H. H. Asquith

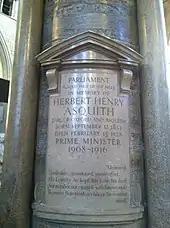
Memorial to Asquith, Westminster Abbey

The insatiable demand for manpower for the Western Front had been foreseen early on. A volunteer system had been introduced at the outbreak of war, and Asquith was reluctant to change it for political reasons, as many Liberals, and almost all of their Irish Nationalist and Labour allies, were strongly opposed to conscription. Volunteer numbers dropped, not meeting the demands for more troops for Gallipoli, and much more strongly, for the Western Front. This made the voluntary system increasingly untenable; Asquith's daughter Violet wrote in March 1915, "Gradually every man with the average number of limbs and faculties is being sucked out to the war." In July 1915 the National Registration Act was passed, requiring compulsory registration for all men between the ages of 18 and 65. This was seen by many as the prelude to conscription but the appointment of Lord Derby as Director-General of Recruiting instead saw an attempt to rejuvenate the voluntary system, the Derby Scheme. Asquith's slow steps towards conscription continued to infuriate his opponents. Sir Henry Wilson, for example, wrote this to Leo Amery: "What is going to be the result of these debates? Will 'wait and see' win, or can that part of the Cabinet that is in earnest and is honest force that damned old Squiff into action?" The Prime Minister's balancing act, within Parliament and within his own party, was not assisted by a strident campaign against conscription conducted by his wife. Describing herself as "passionately against it", Margot Asquith engaged in one of her frequent influencing drives, by letters and through conversations, which had little impact other than doing "great harm" to Asquith's reputation and position.